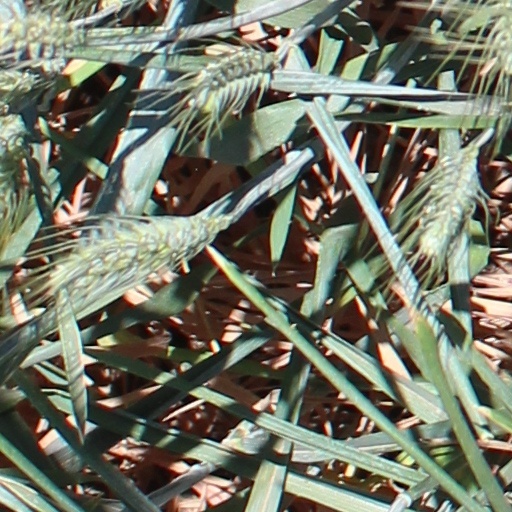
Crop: wheat